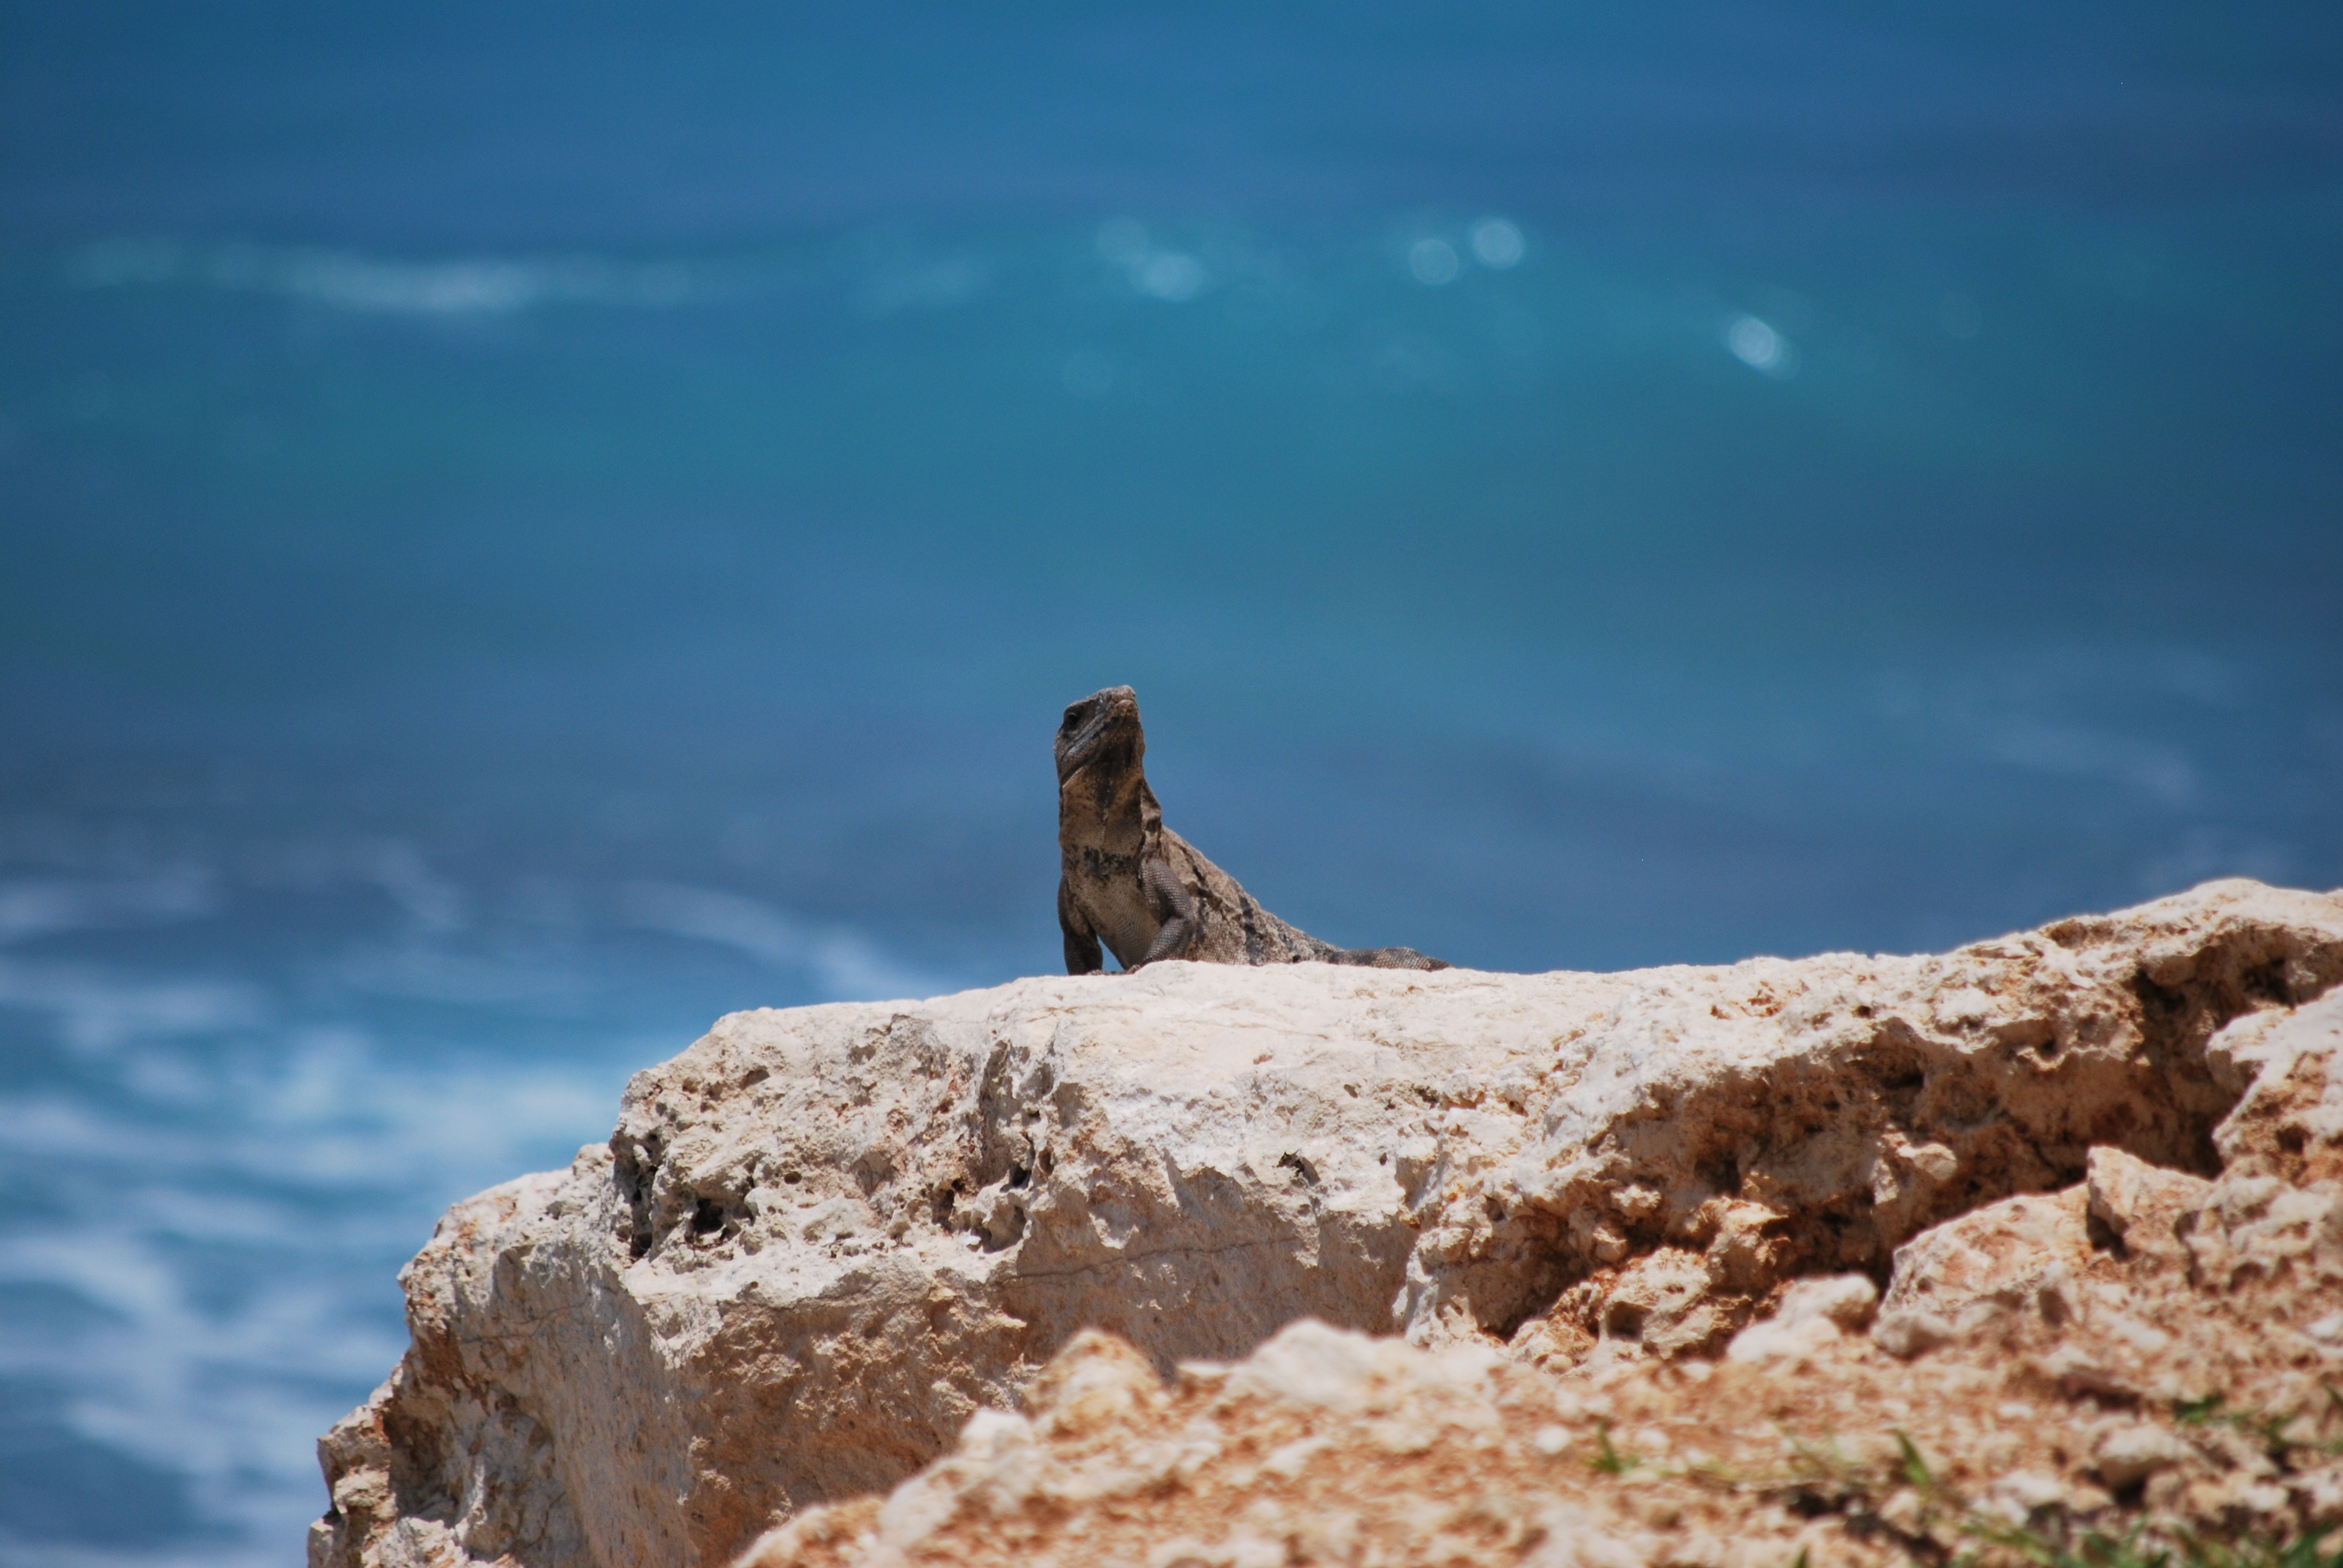
sea, coast, nature, rock, ocean, mountain, cloud, sky, mountain range, cliff, reptile, terrain, iguana, rocks, geology, cancun, landform, geographical feature